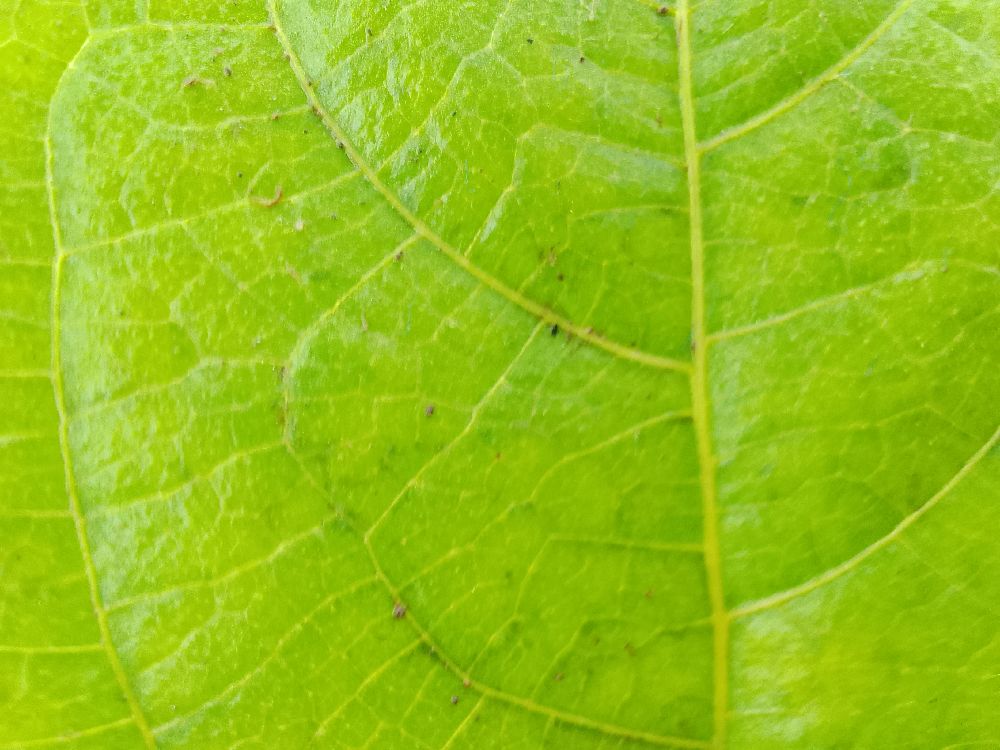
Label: healthy